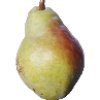
Label: pear_williams